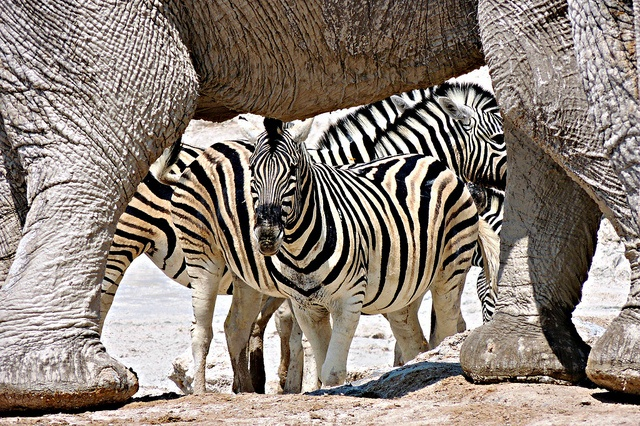
A bunch of zebras are standing in a dusty field.
three zebras framed by the legs of an elephant
Some animals are hanging out on a hot sunny day.
A group of zebra standing next to each other.
Three zebras mingle near a very large elephant.